Irish Civil War

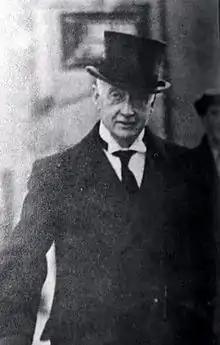
W. T. Cosgrave

The 2023 Irish Civil War Fatalities Project, a University College Cork research project funded by the Department of Tourism, Culture, Arts, Gaeltacht, Sport and Media, has calculated that the pro-treaty forces suffered 637 fatalities from all causes. Both the project and the Republican roll of honour, compiled in the 1920s, calculate that 426 anti-Treaty IRA Volunteers were killed between January 1922 and April 1924. It has, however, been suggested that the anti-treaty forces' true death toll was higher. For total combatant and civilian deaths, figures of 1,426 in the Free State and 1,485 for the island of Ireland have been calculated by the 2023 project. A 2012 county-by-county study suggested a death toll of just under 2,000. In the decades following the Civil War, exaggerated casualty figures as high as 4,000 were suggested, though these numbers are generally accepted to be too high.